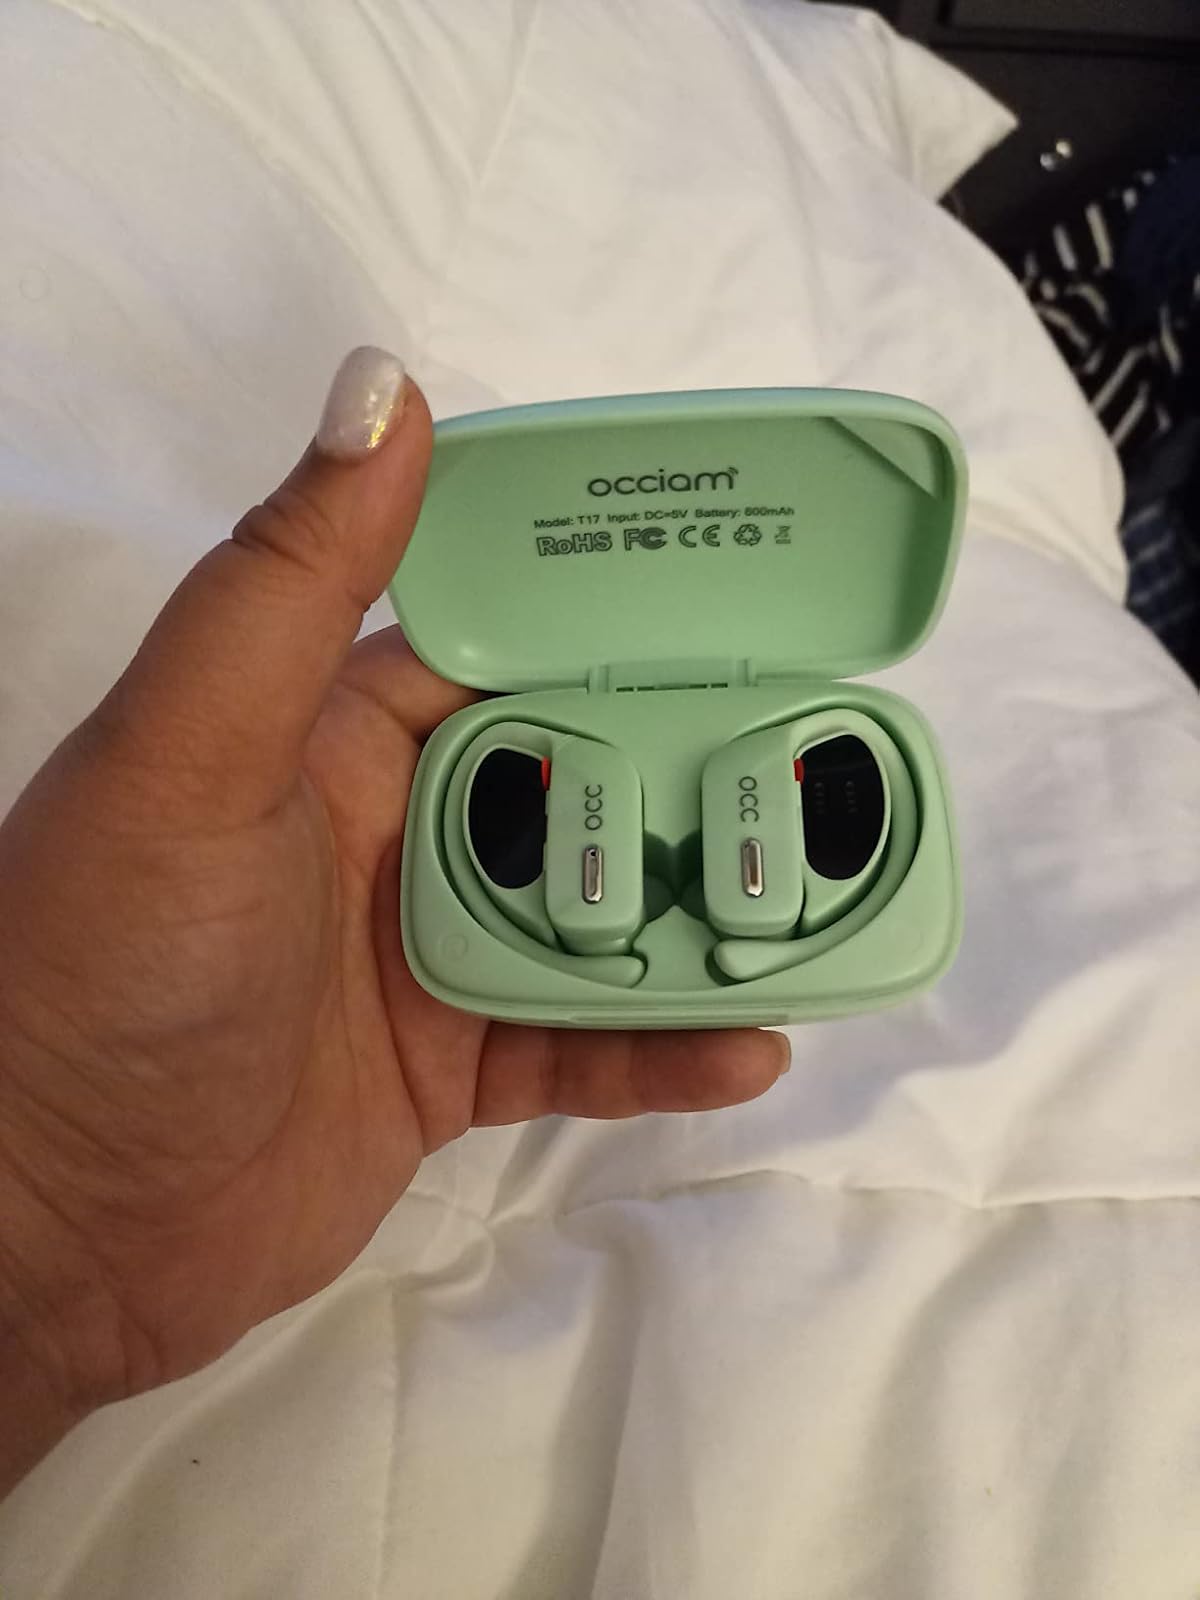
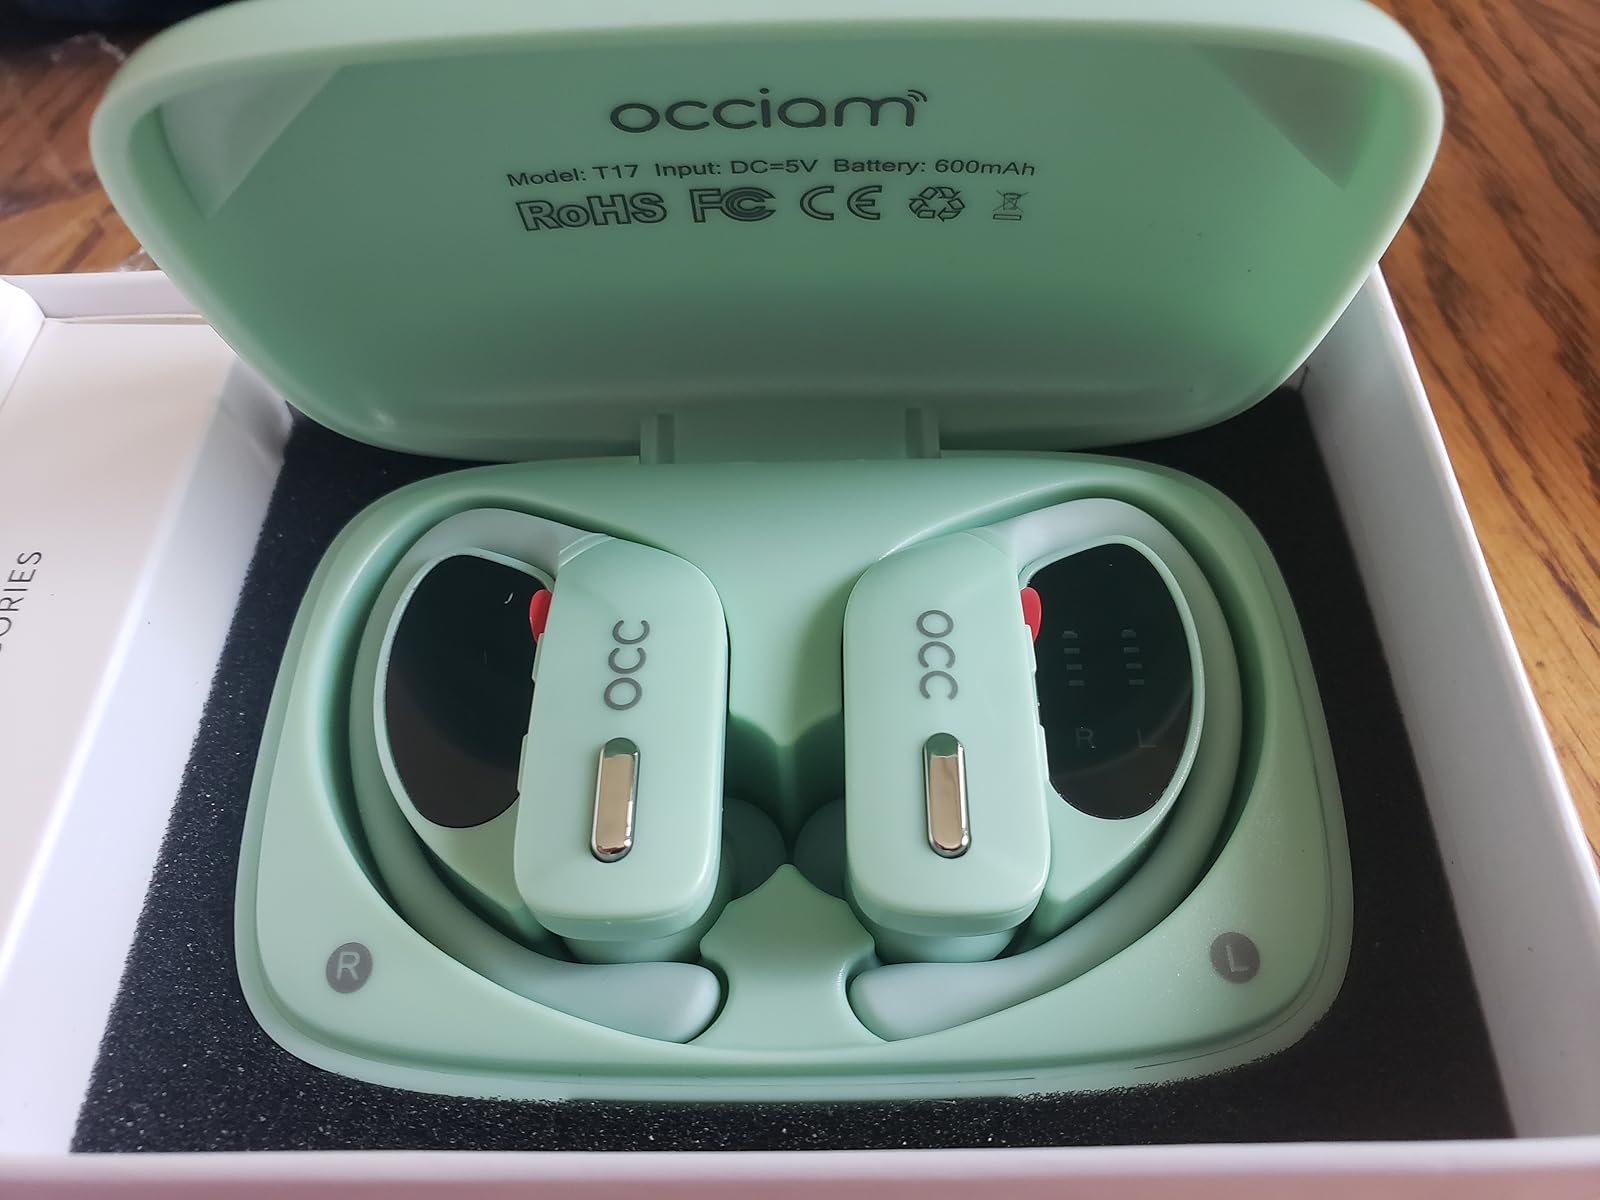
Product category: earbuds
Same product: yes